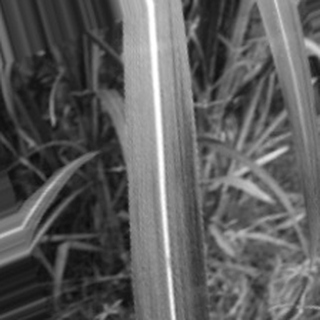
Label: sugarcane_bacterial_blight